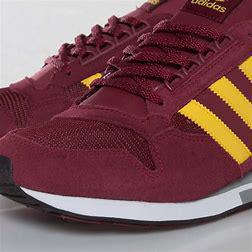
Brand: Adidas
Model: ZX 500